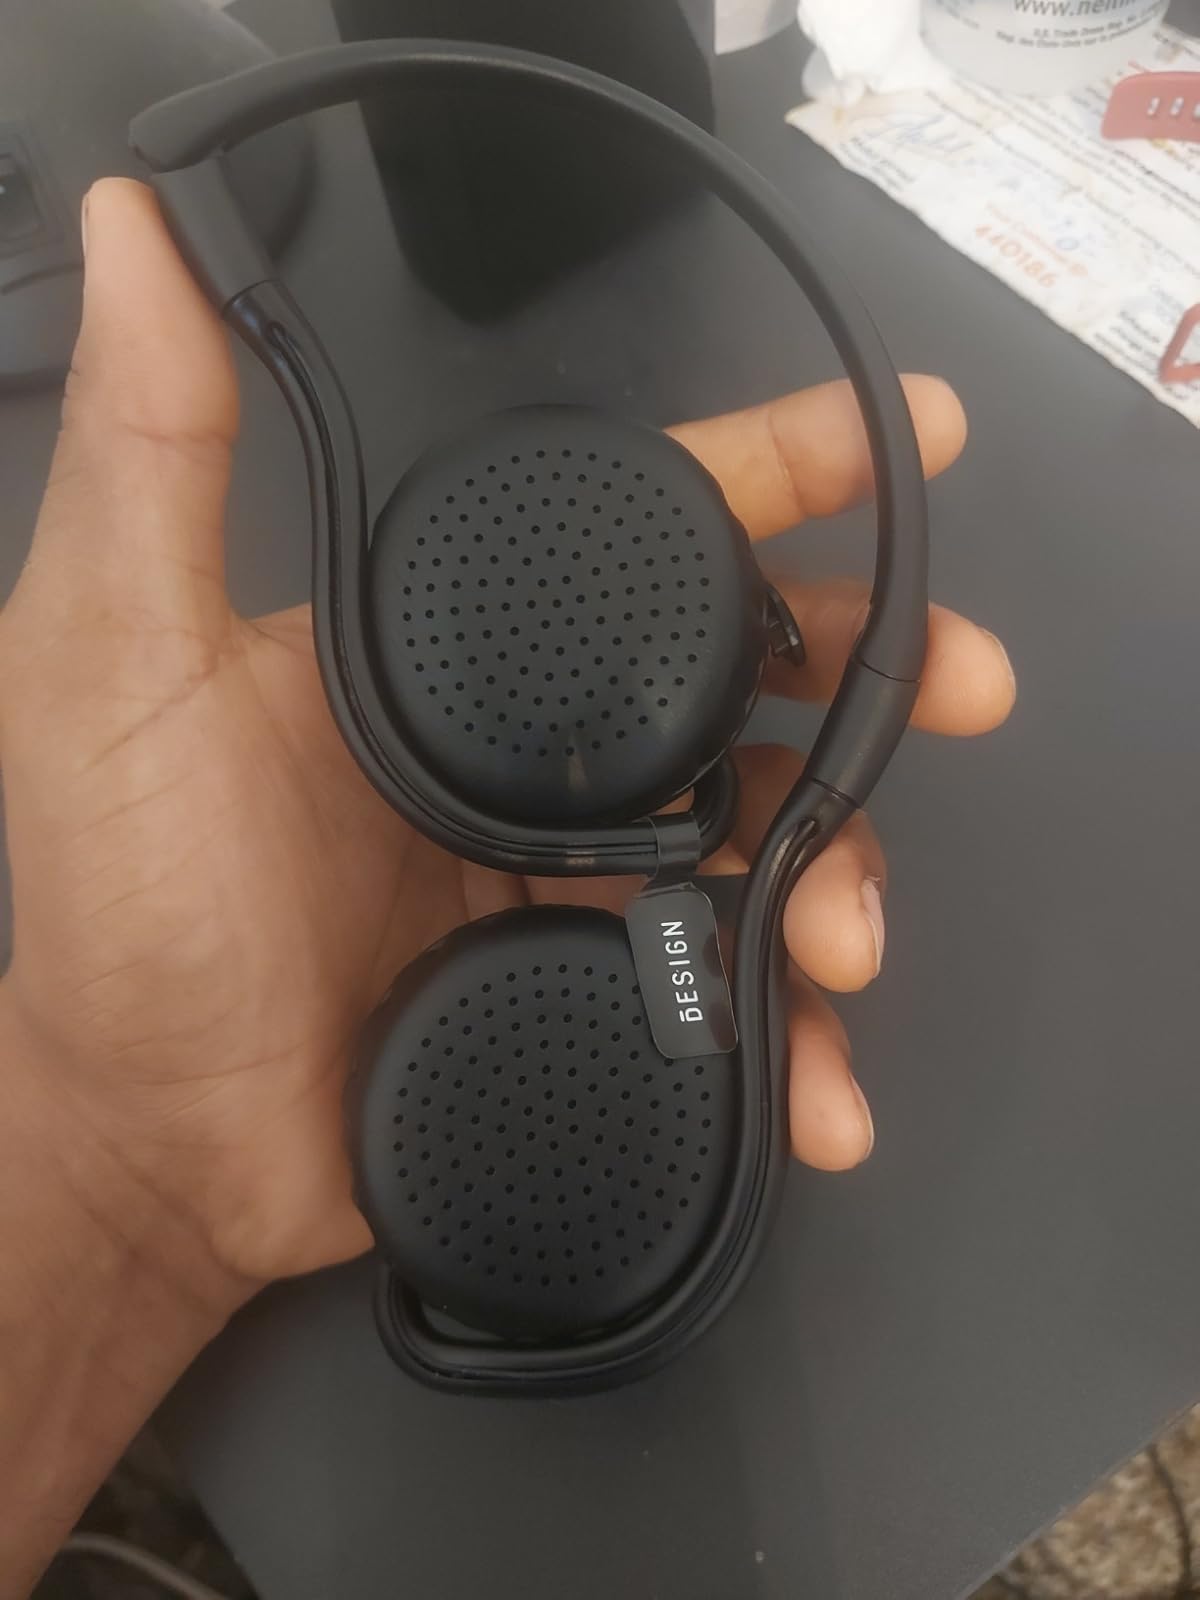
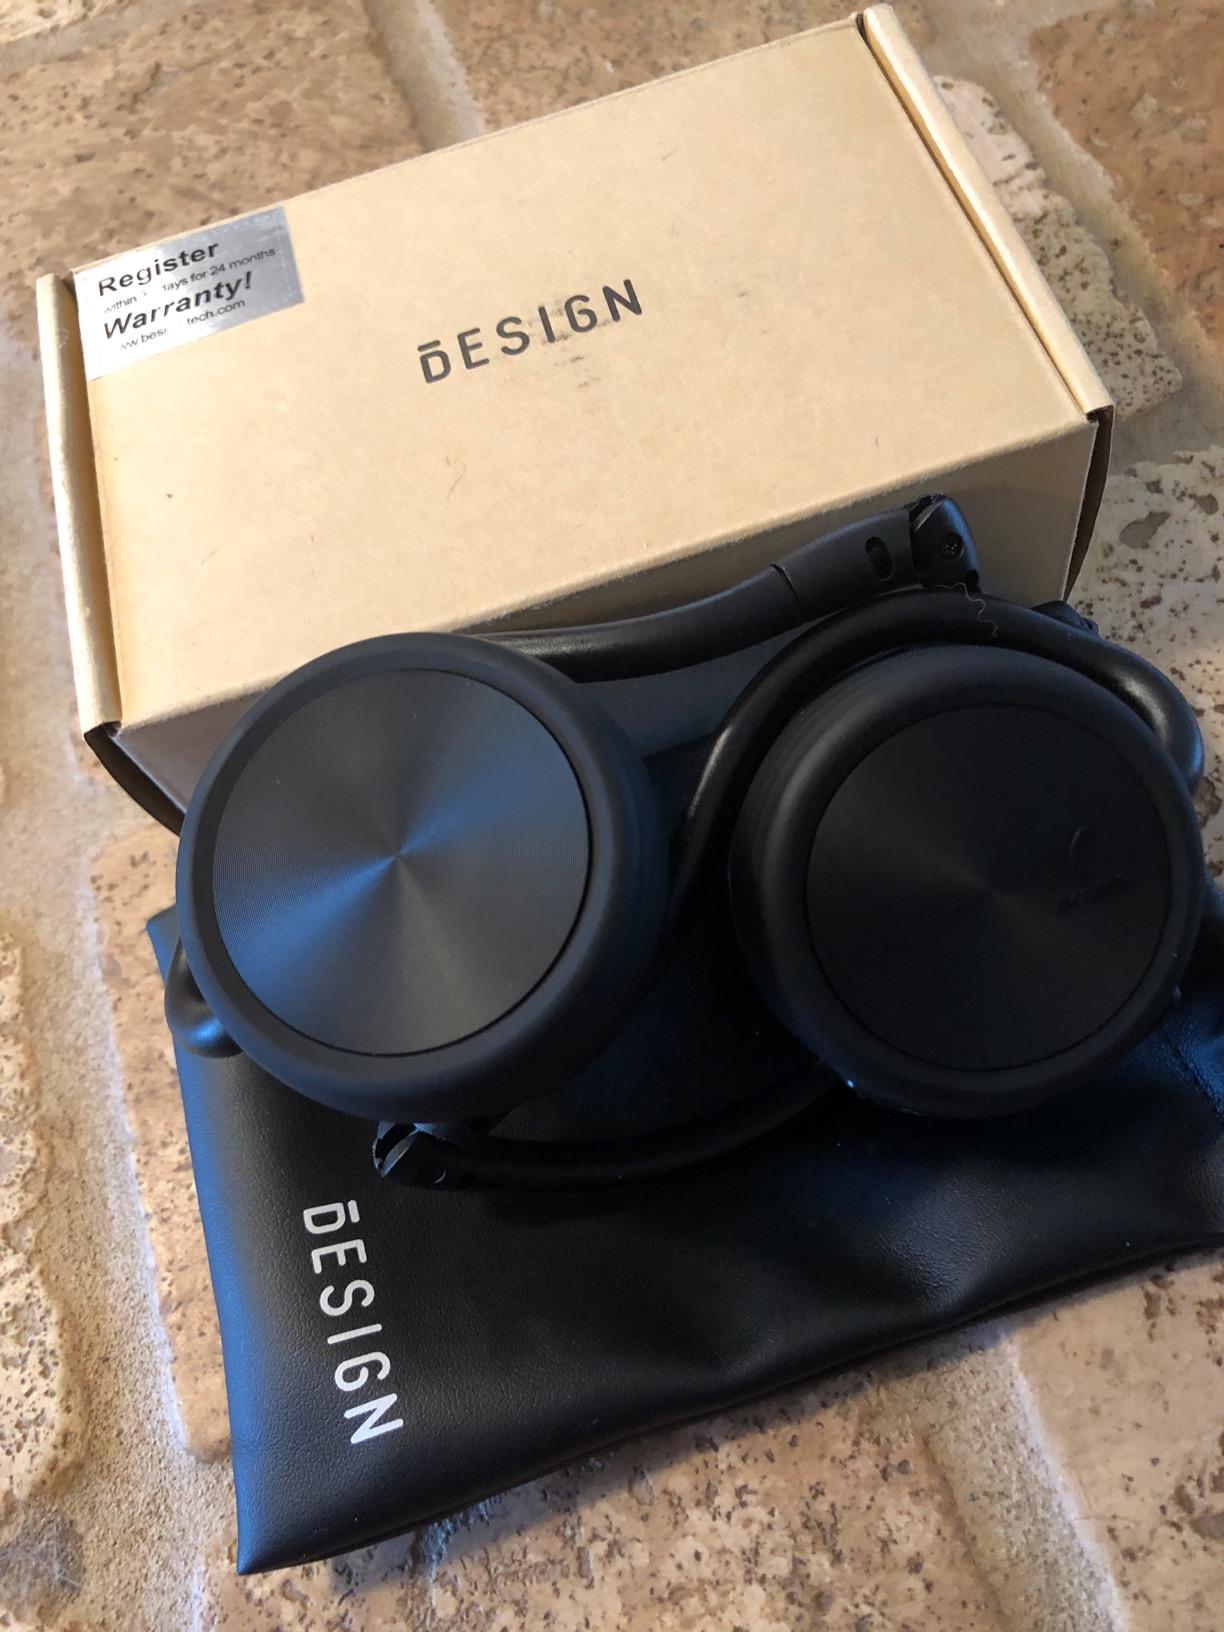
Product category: headphones
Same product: yes